Japan–Philippines relations

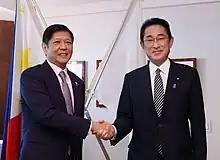
Japanese Prime Minister Fumio Kishida held talks with Philippine President Bongbong Marcos after the 10th High-Level Meeting of the Friends of CTBT (Comprehensive Nuclear-Test-Ban Treaty) Summit, September 21, 2022

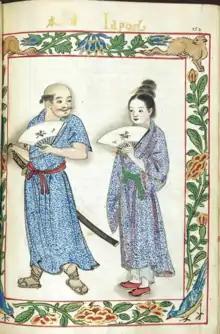
Illustration of Japanese produced in the Philippines, c. 1590 Boxer Codex

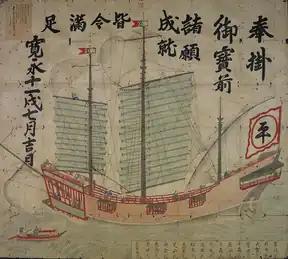
A 1634 Japanese Red seal ship. Tokyo Naval Science Museum.

Relations between Japan and the pre-Hispanic polities in the Philippines date back to at least the pre-colonial period of Filipino history or the Muromachi period of Japanese history. Austronesian speakers presumably from the Philippines and Taiwan, known as the Hayato and Kumaso, were immigrants to Japan and even served in the Imperial Court. These Austronesians have possible Native American ancestry as Native Americans and Austronesians interacted with each other in the spread of sweet potato to the Pacific even before the Spanish invasion. The sweet potato possibly even reached Japan before the Spanish colonization, through the Austronesian-Amerindian connection.